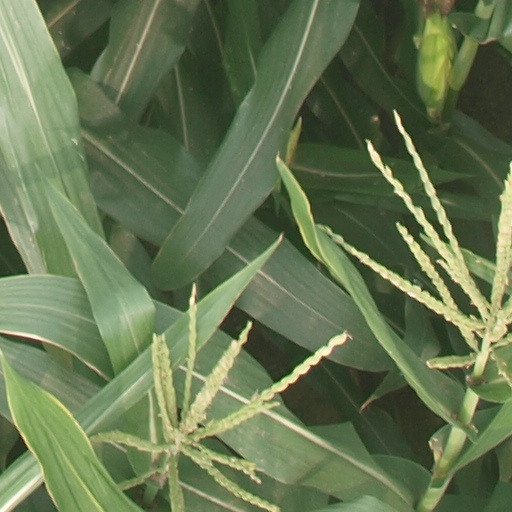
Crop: maize; corn